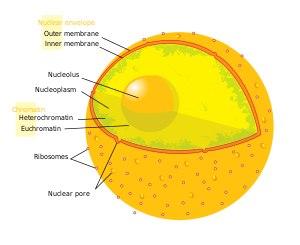
Le système endomembranaire se compose des différentes membranes internes qui sont en suspension dans le cytoplasme d'une cellule eucaryote. Ces membranes divisent la cellule en compartiments fonctionnels et structurels appelés organites. Chez les eucaryotes, les organites du système endomembranaire comprennent : la double membrane nucléaire, le réticulum endoplasmique, l'appareil de Golgi, les lysosomes, les vacuoles, les vésicules et des endosomes. Le système se définit plus précisément comme l'ensemble des membranes qui forment une continuité fonctionnelle, soit en étant connectées directement entre elles, soit en échangeant de la matière à travers le transport vésiculaire. À cet égard, il convient de noter que le système endomembranaire n'inclut pas les membranes des mitochondries, des peroxysomes et des chloroplastes.